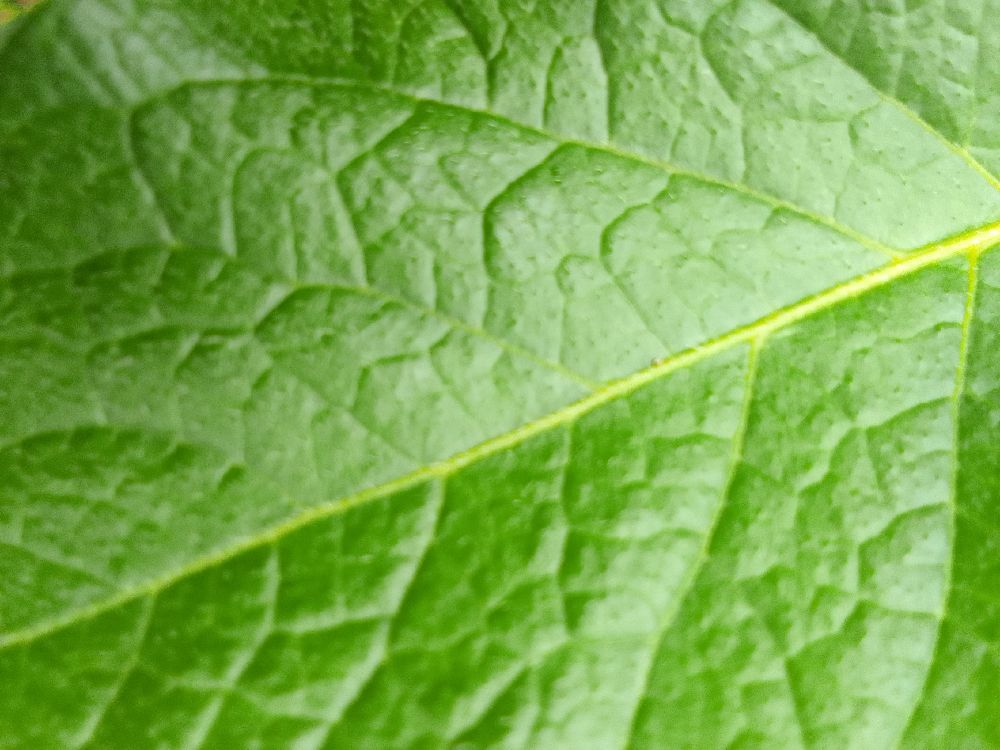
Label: Healthy